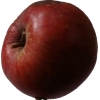
Label: Apple 17